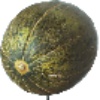
Label: Melon Piel de Sapo 1